Sessions House, Ely

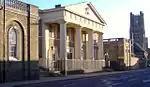

The Sessions House, formerly the Shire Hall, is a courthouse in Lynn Road, Ely, in the county of Cambridgeshire, England. The building, which is now used as the meeting place of the City of Ely Council, is a Grade II* listed building.